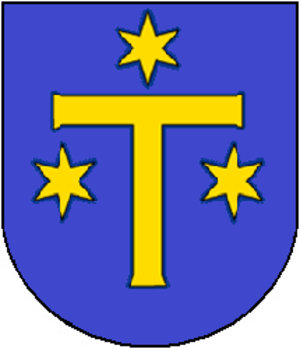
Sankt Antönien est une localité et une ancienne commune suisse du canton des Grisons, située dans la région de Prättigau/Davos et la vallée du Prättigau.